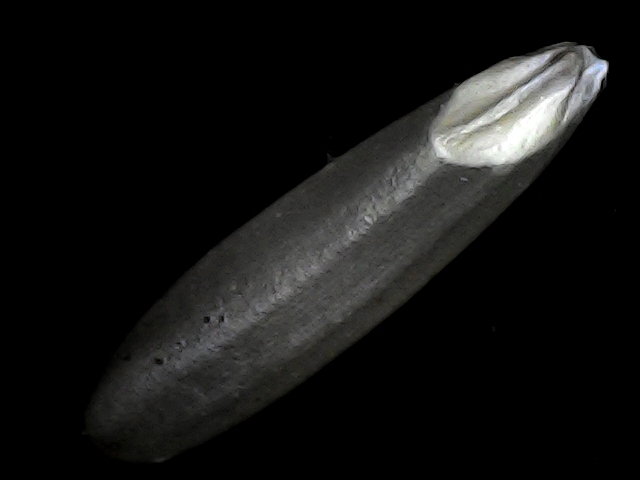
Rice variety: BRRI102